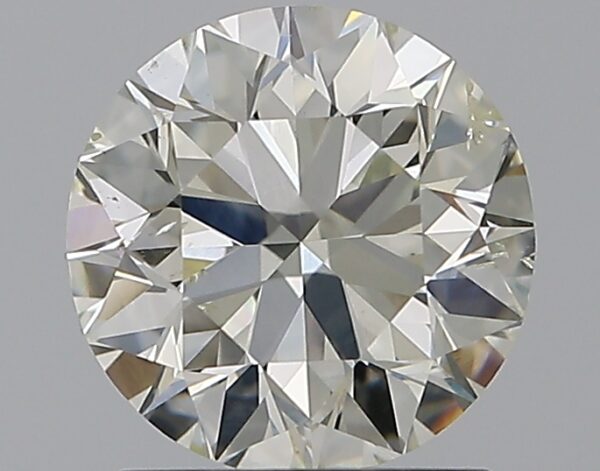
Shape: round
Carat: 1.29
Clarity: SI2
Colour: I
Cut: EX
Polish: EX
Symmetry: EX
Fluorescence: ST
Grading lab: GIA
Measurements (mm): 6.85 x 6.9 x 4.35